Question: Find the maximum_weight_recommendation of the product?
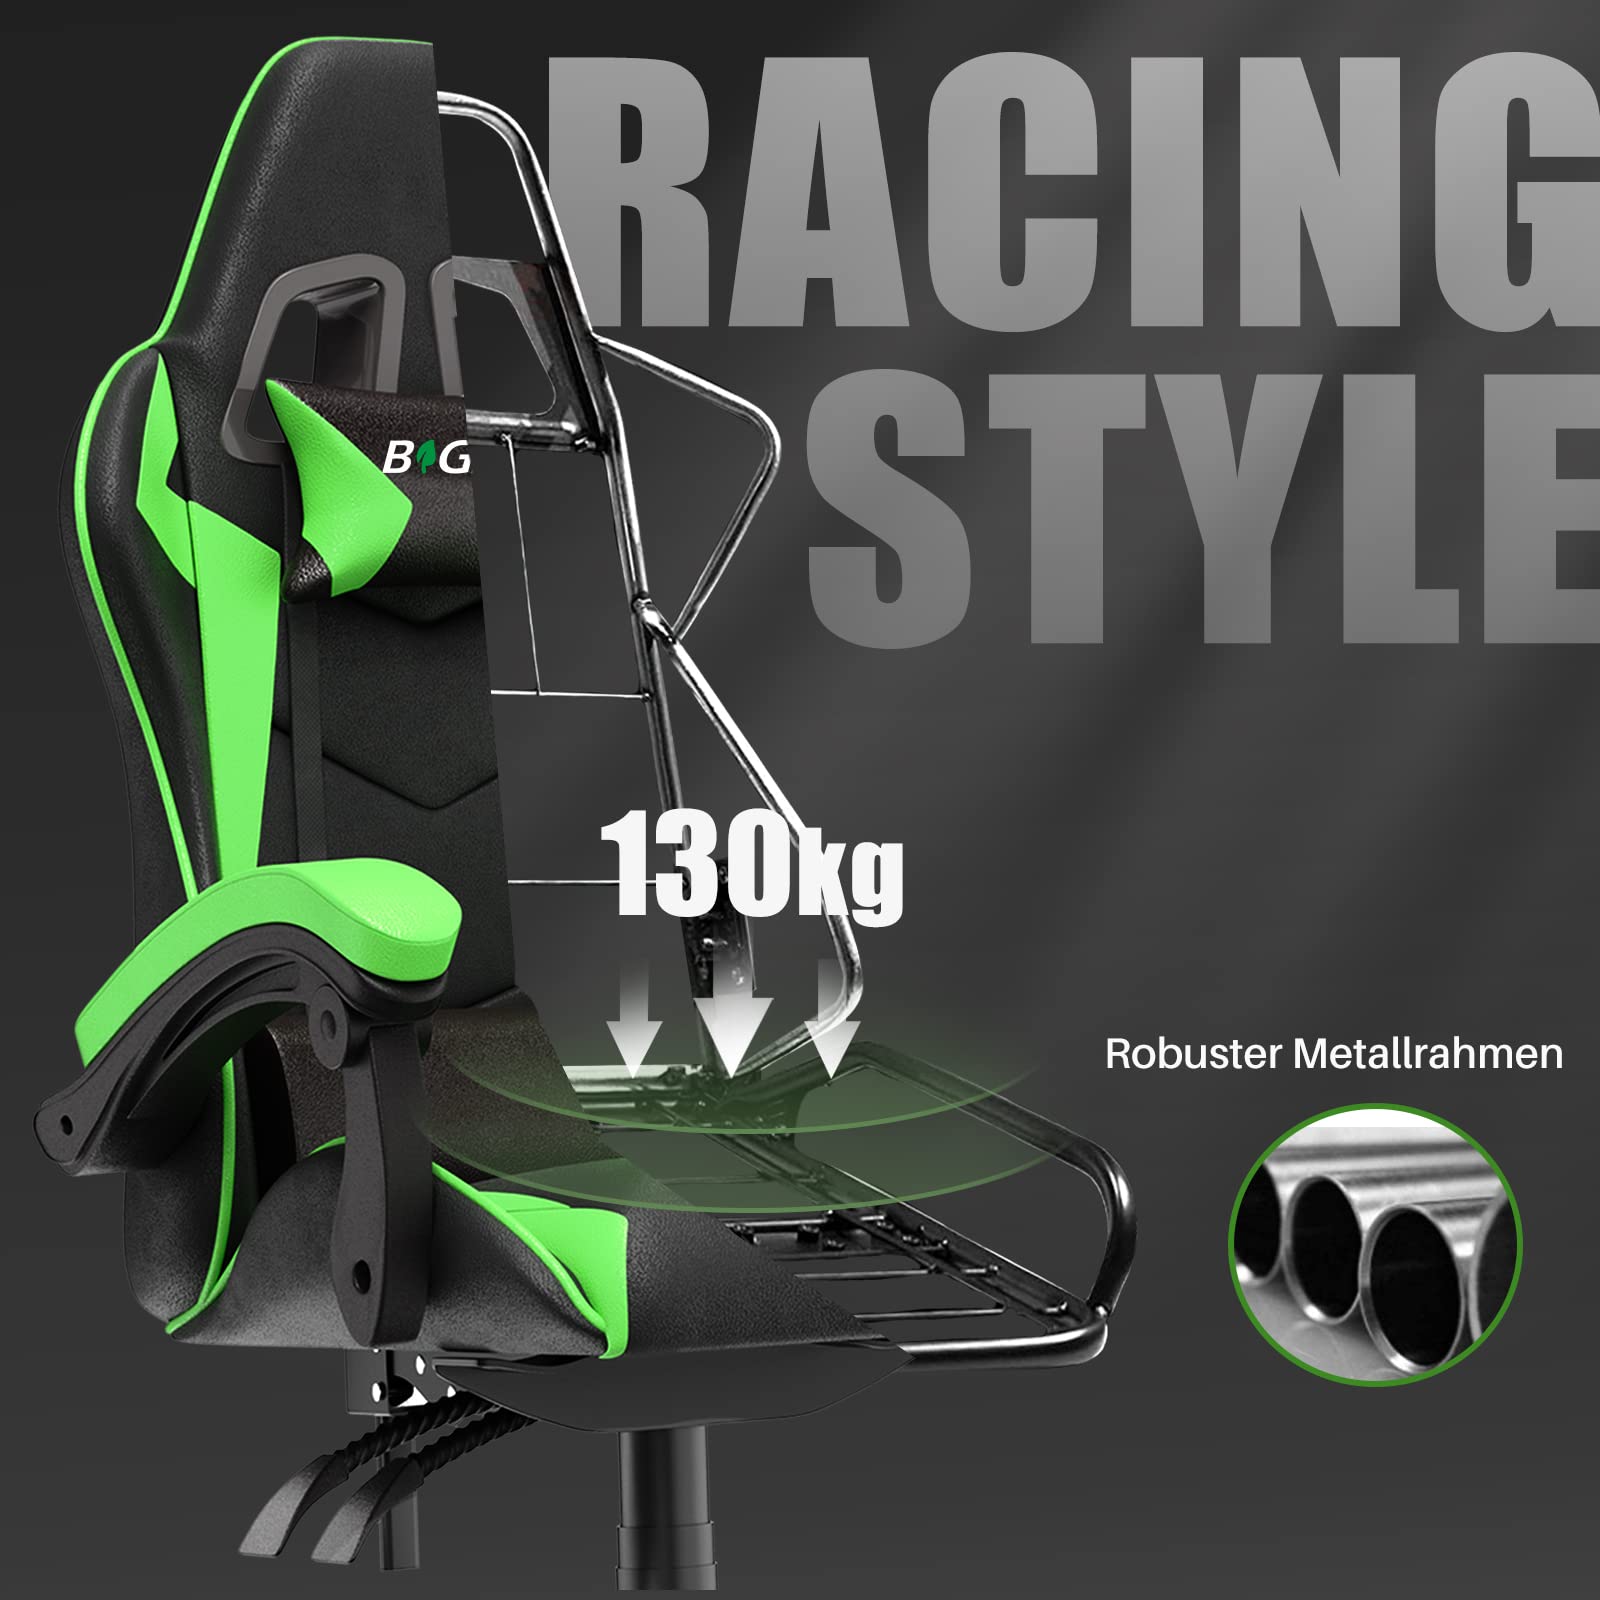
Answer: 130 kilogram